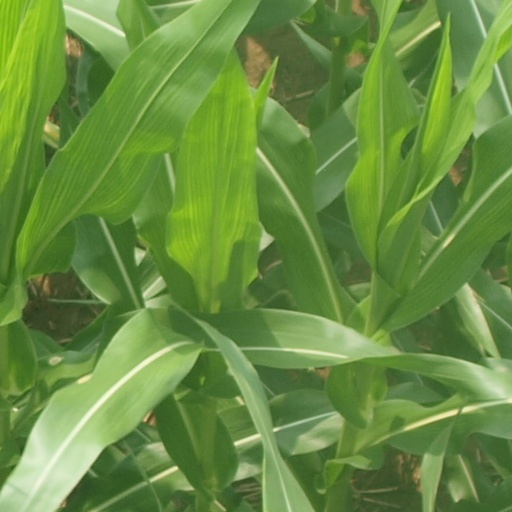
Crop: maize; corn